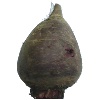
Label: beetroot